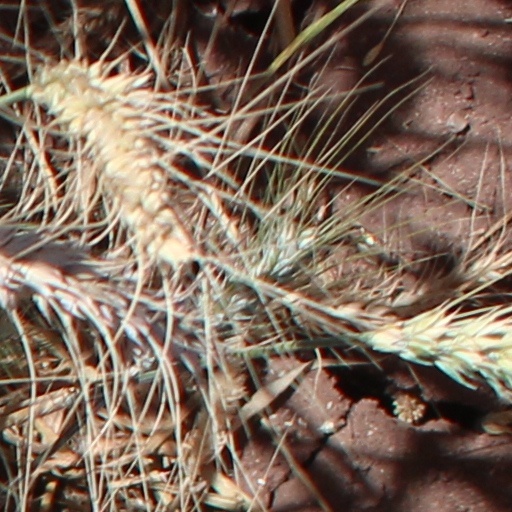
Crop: wheat